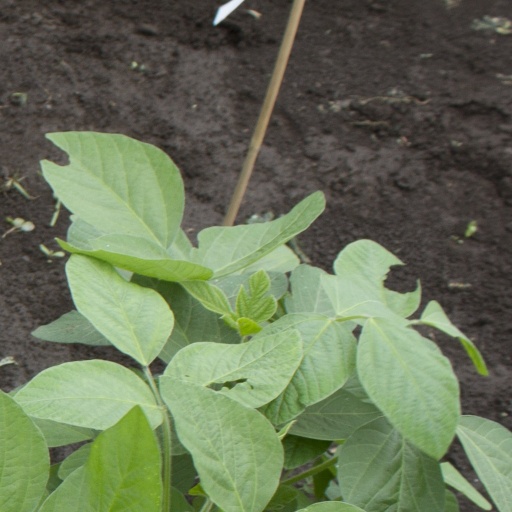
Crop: soybean